Oak Knoll School of the Holy Child

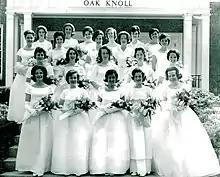

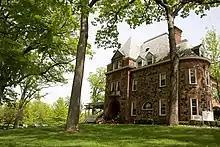

Founded in 1924, Oak Knoll's roots go back to 1846, when Cornelia Connelly founded the Society of the Holy Child Jesus and opened her first school in England. The Provincial Council of the Society of the Holy Jesus responded to a need identified by the Bishop of Newark for a Catholic School for girls. In January 1924, the Society received permission from Rome to open a school in Summit, New Jersey. Several properties were considered, and the estate of William Zebdee Larned was acquired in May 1924.